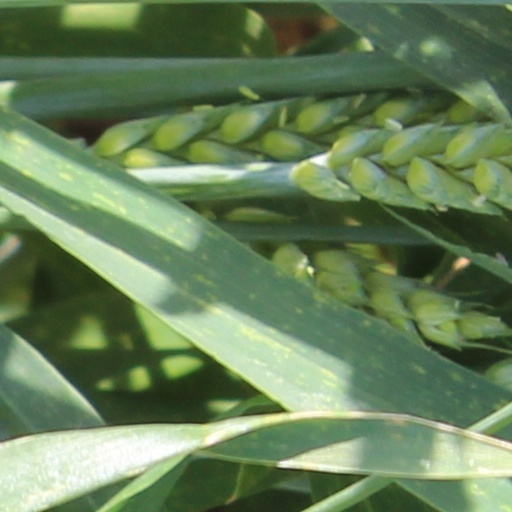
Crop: wheat